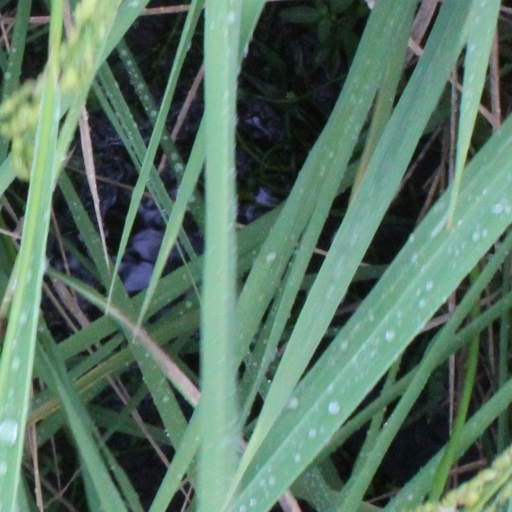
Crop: rice